The Soul Rebels

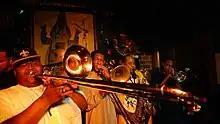
When not on tour, the band's weekly gig at Le Bon Temps Roulé in Uptown New Orleans is a favorite local event

The Soul Rebels have toured extensively around the United States, Canada, Europe, South Africa and Brazil and have played at music festivals worldwide including in front of 50,000 people at the 2011 Montreal Jazz Festival.